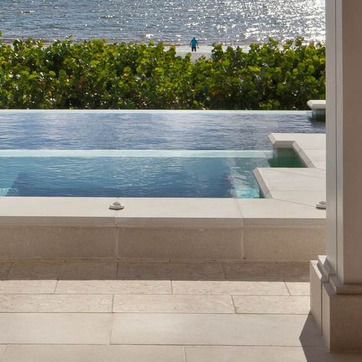
Material: water